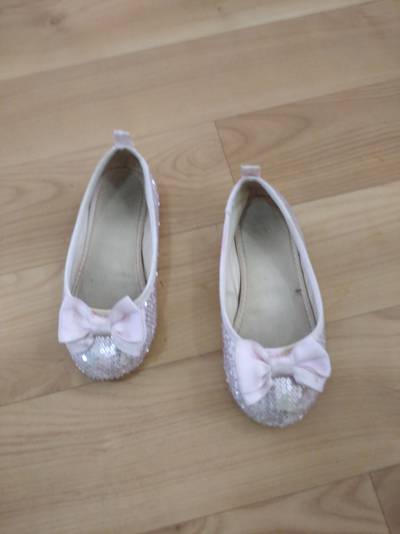
Waste category: shoes